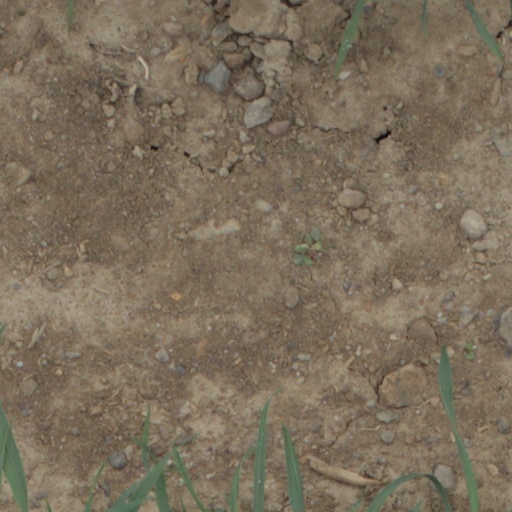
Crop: wheat